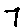
Label: 7